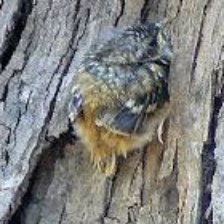
Species: BROWN CREPPER
Scientific name: CERTHIA AMERICANA